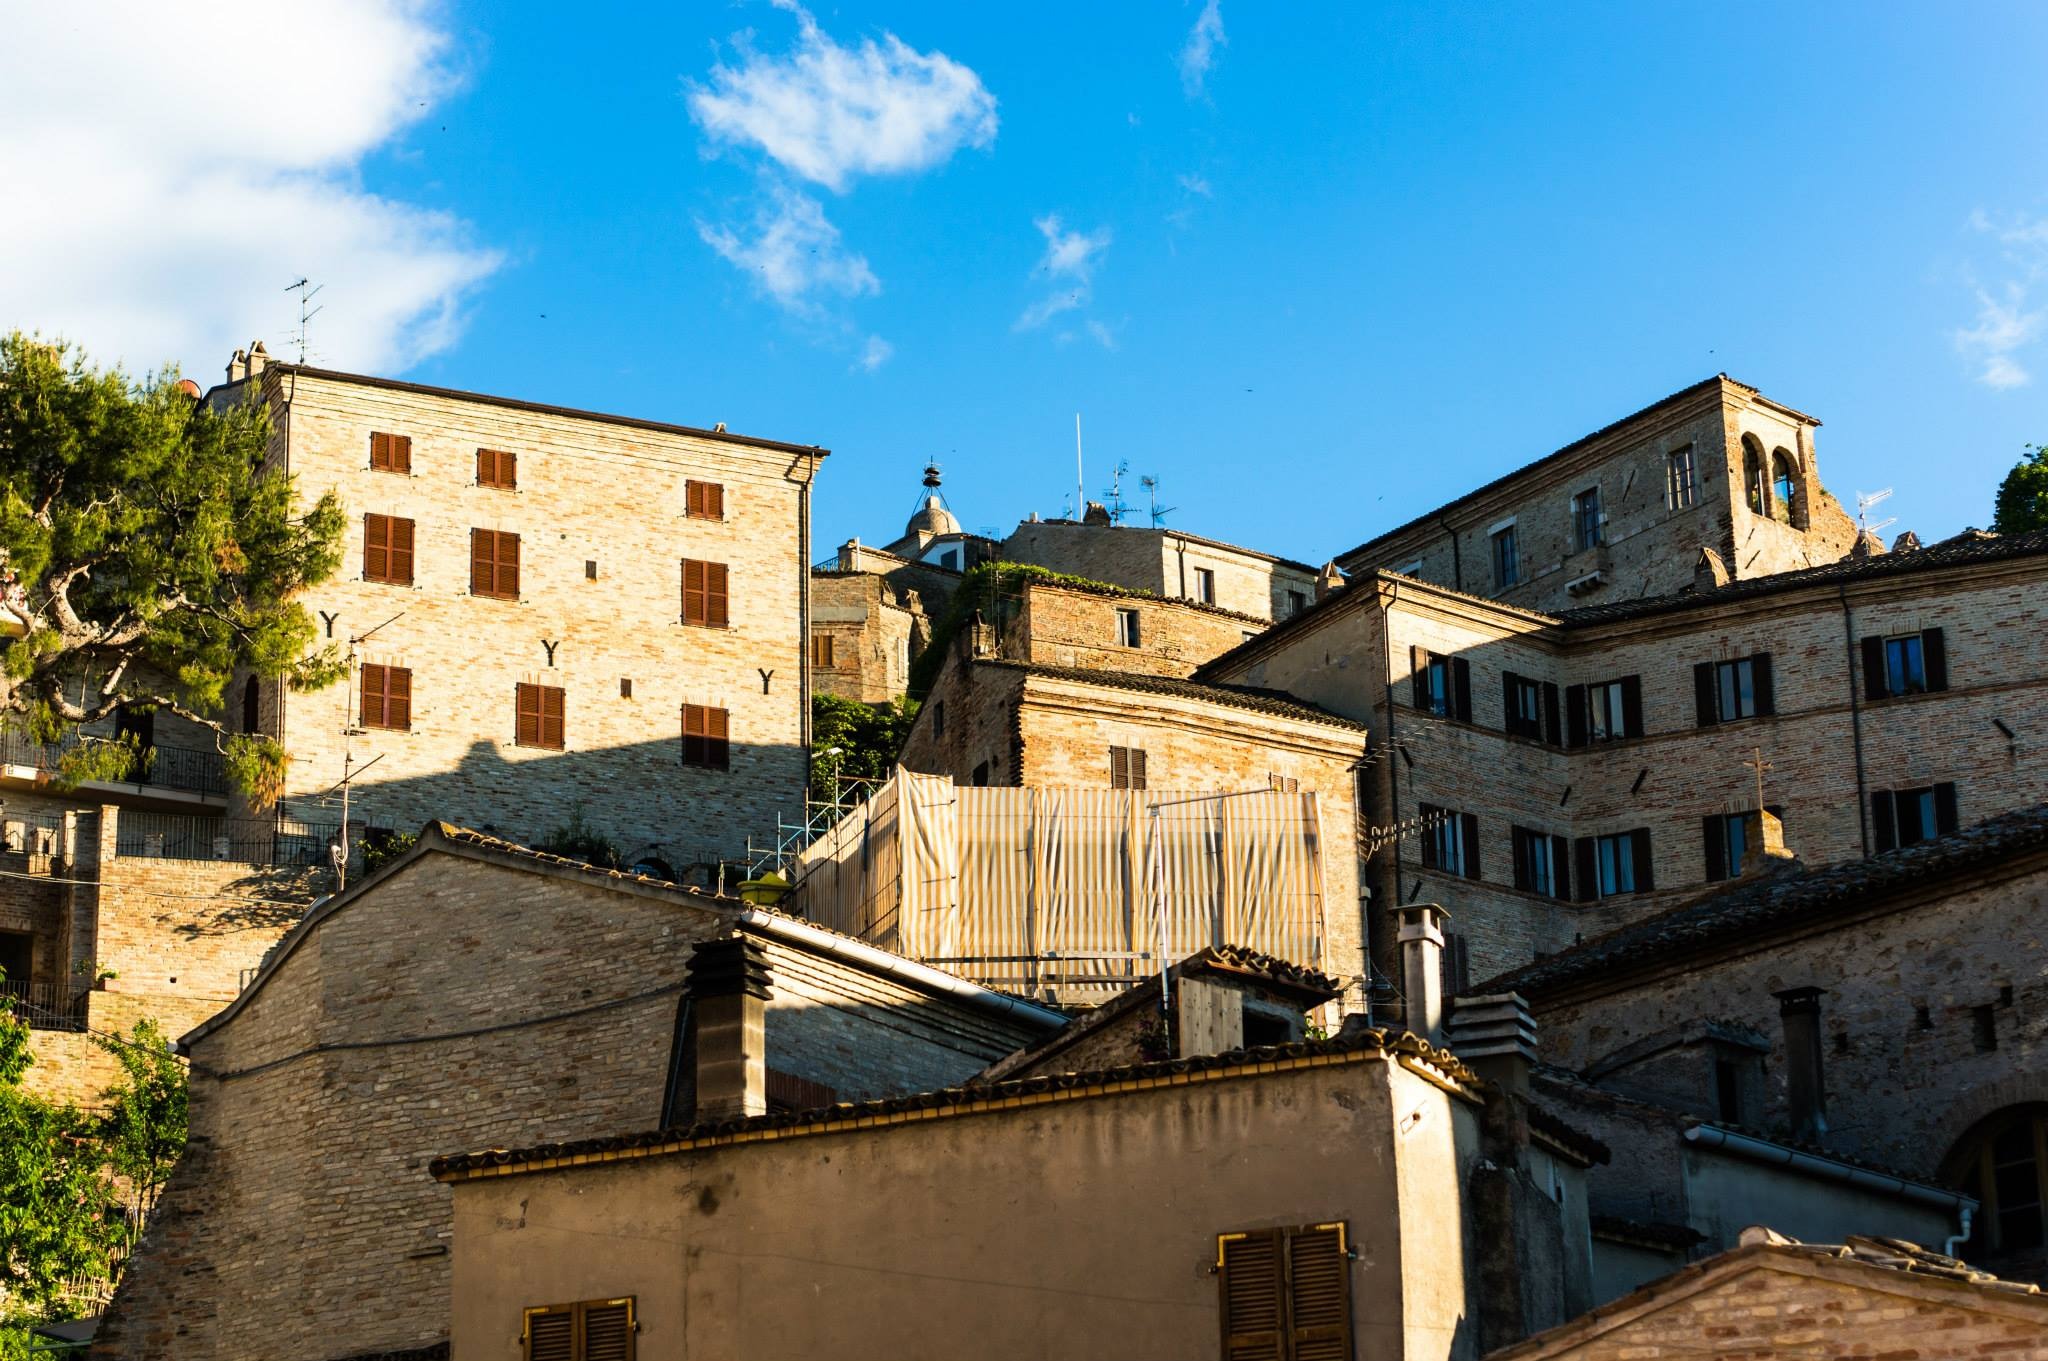
architecture, house, town, building, chateau, village, mediterranean, community, castle, facade, property, waterway, homes, estate, bergdorf, neighbourhood, castello, urban area, residential area, human settlement, italian municipality